Answer in natural language. Considering the relative positions, where is block colour dresser (highlighted by a green box) with respect to wall paint (highlighted by a blue box)? Choose between the following options: below or above
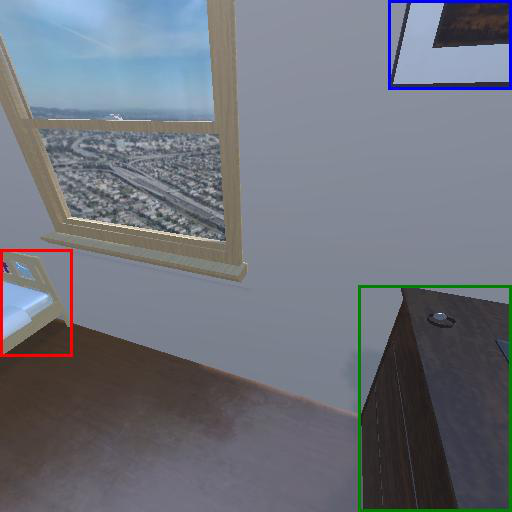
<answer>below</answer>